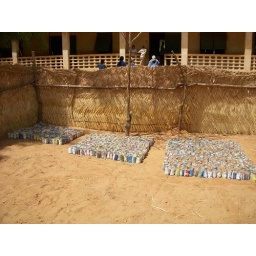
In addition to the initial 1000 trees in black sleeves, students collected yoghurt bags in order to plant an additional 1000!